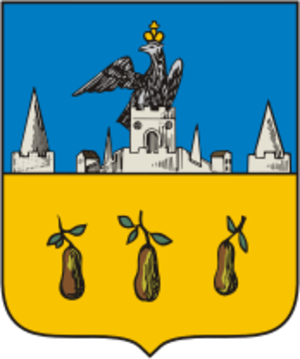
Troubtchevsk est une ville de l'oblast de Briansk, en Russie, et le centre administratif du raïon de Troubtchevsk. Sa population s'élevait à 14 472 en 2013.